Physalis

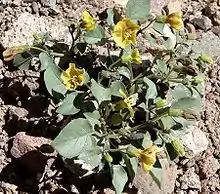
Yellow nightshade groundcherry ("Physalis crassifolia")

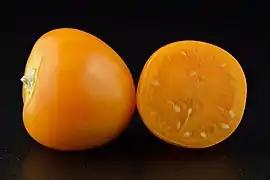
"Physalis peruviana" fruits

"Physalis" is divided into subgenera and sections. The taxonomy of "Physalis" is still an active area of taxonomic classification. About 75 to 90 species are placed in the genus.